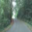
Label: road